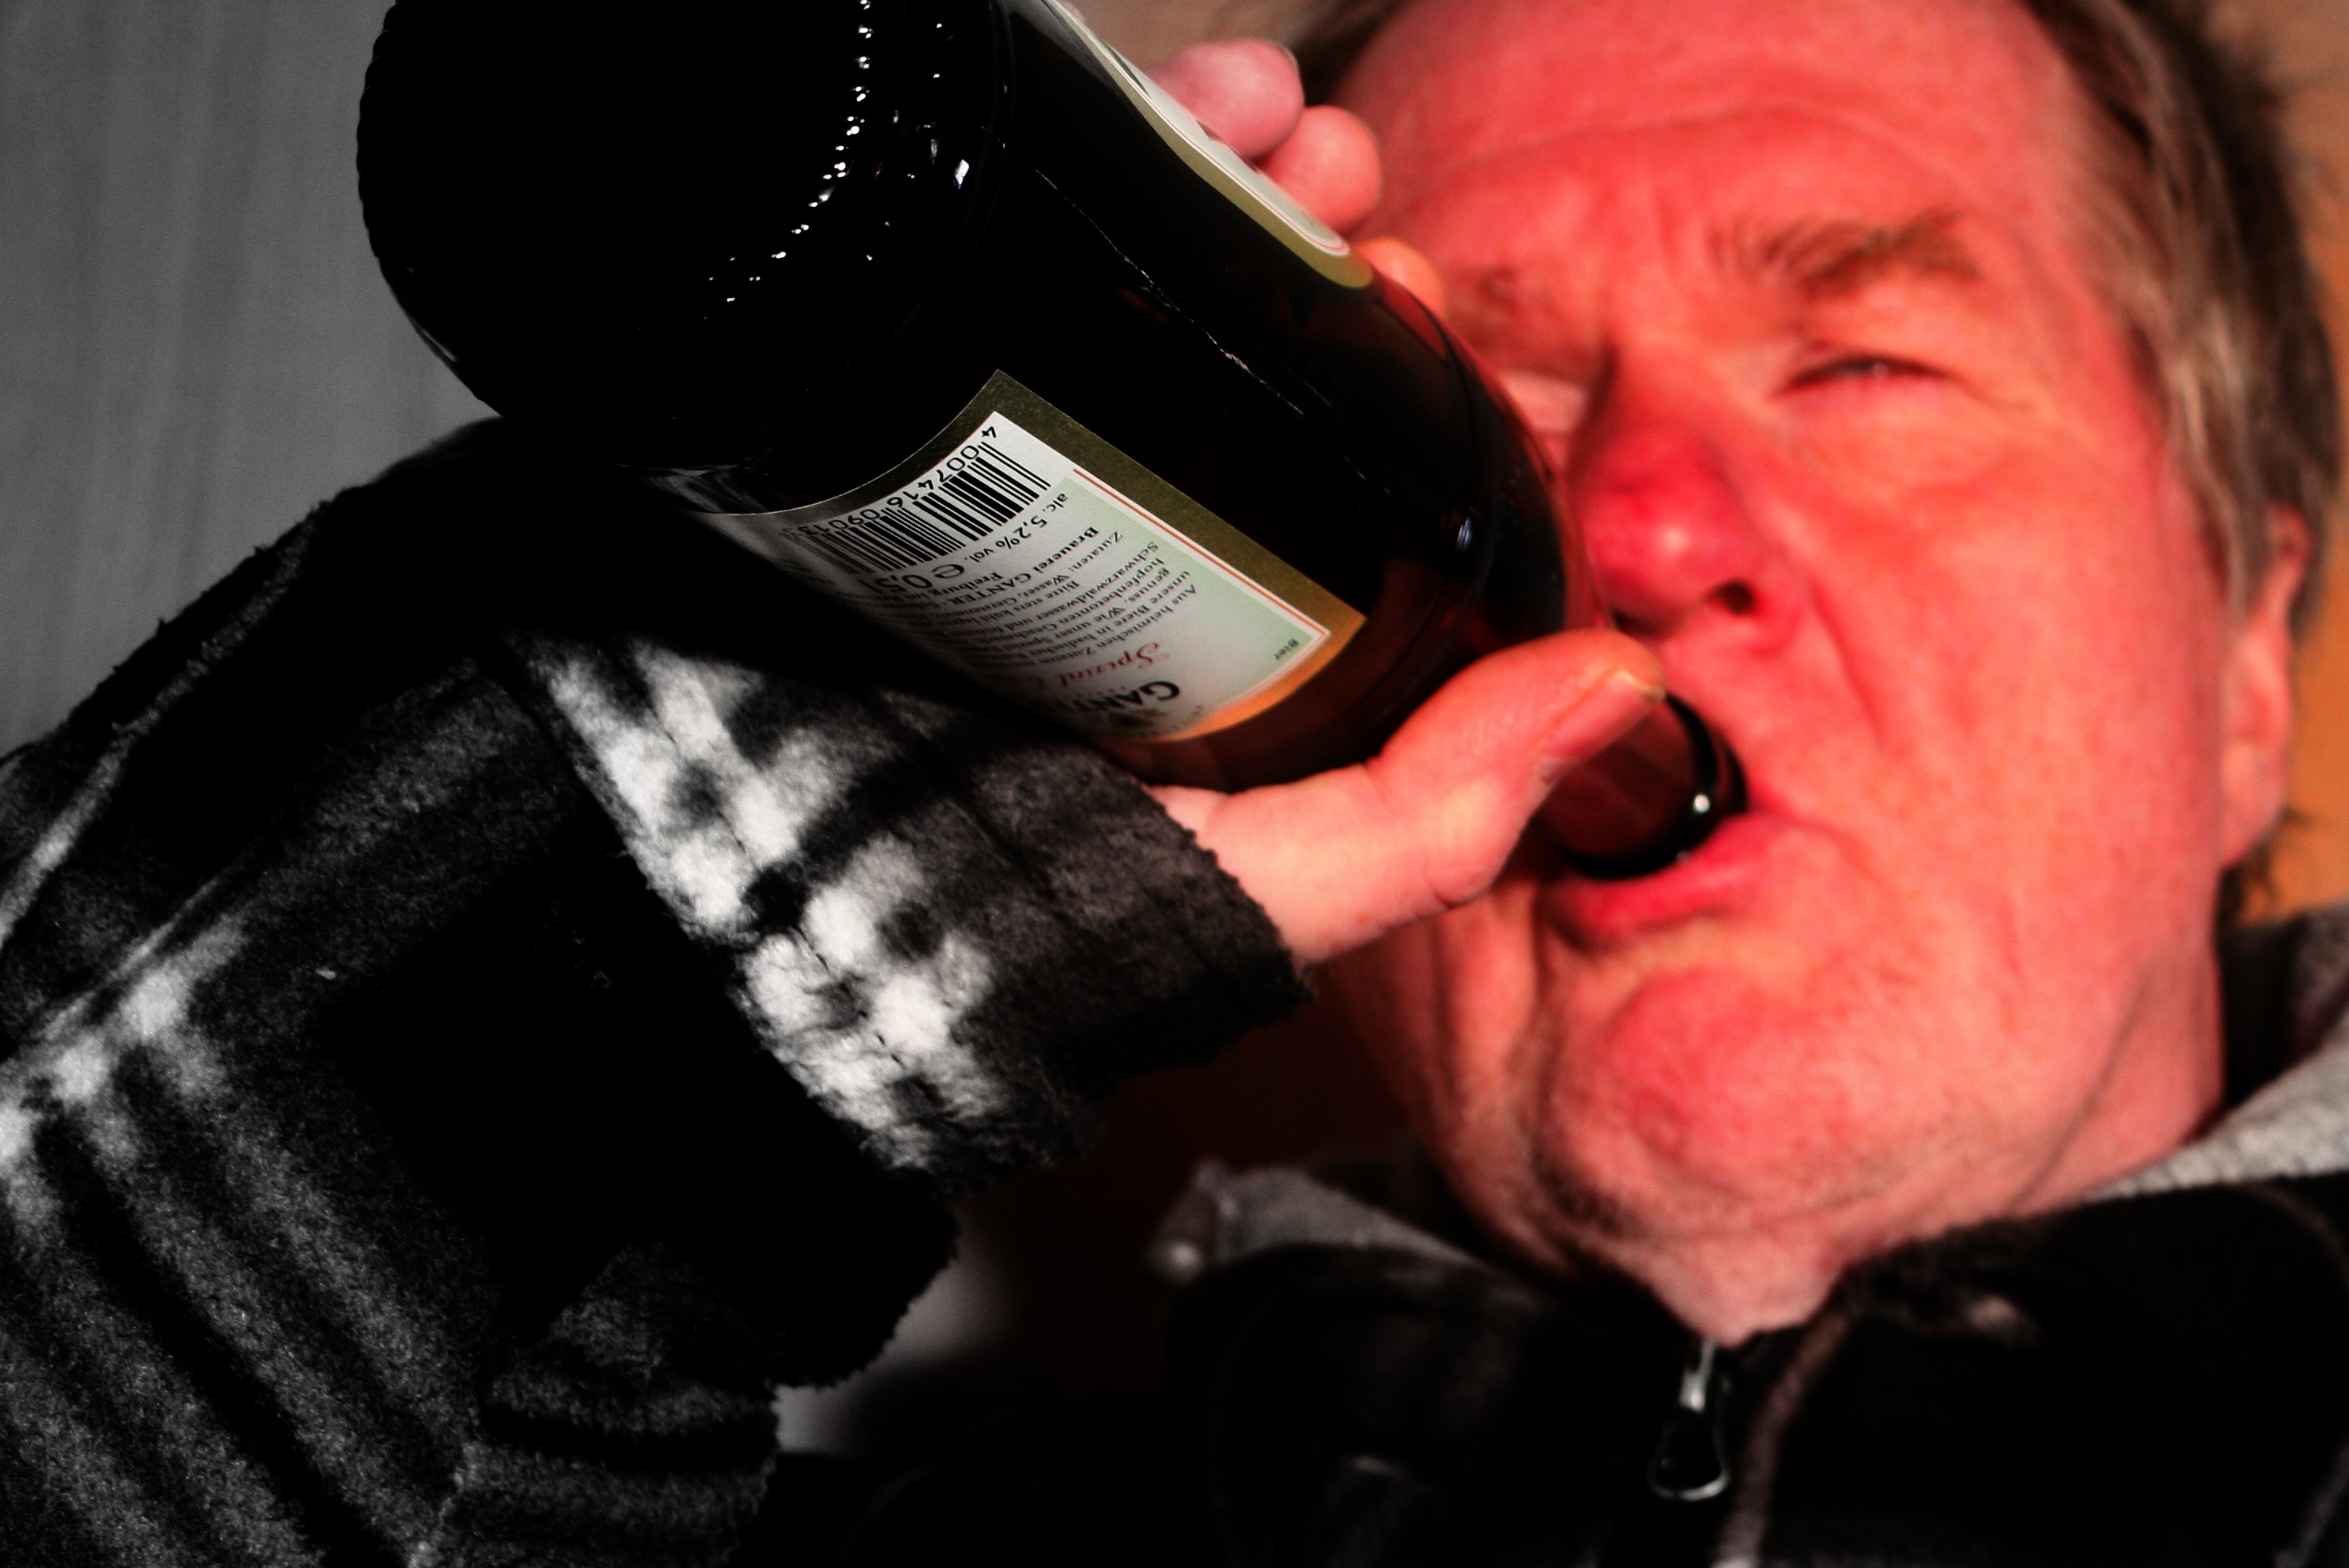
man, person, wine, consumption, drink, bottle, black, beer, alcohol, mouth, face, frenzy, spirits, bottles, party, singing, organ, noise, addiction, behavior, follow, rapture, ecstasy, interaction, young people, brandy, sense, alcoholism, delusion, alk, coma, alcohol abuse, alcoholics, the customary, coma drink, excess, flasks, binge drinking, alcohol consumption patterns, hip flask, drinking party, drunken stupor